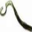
Label: worm